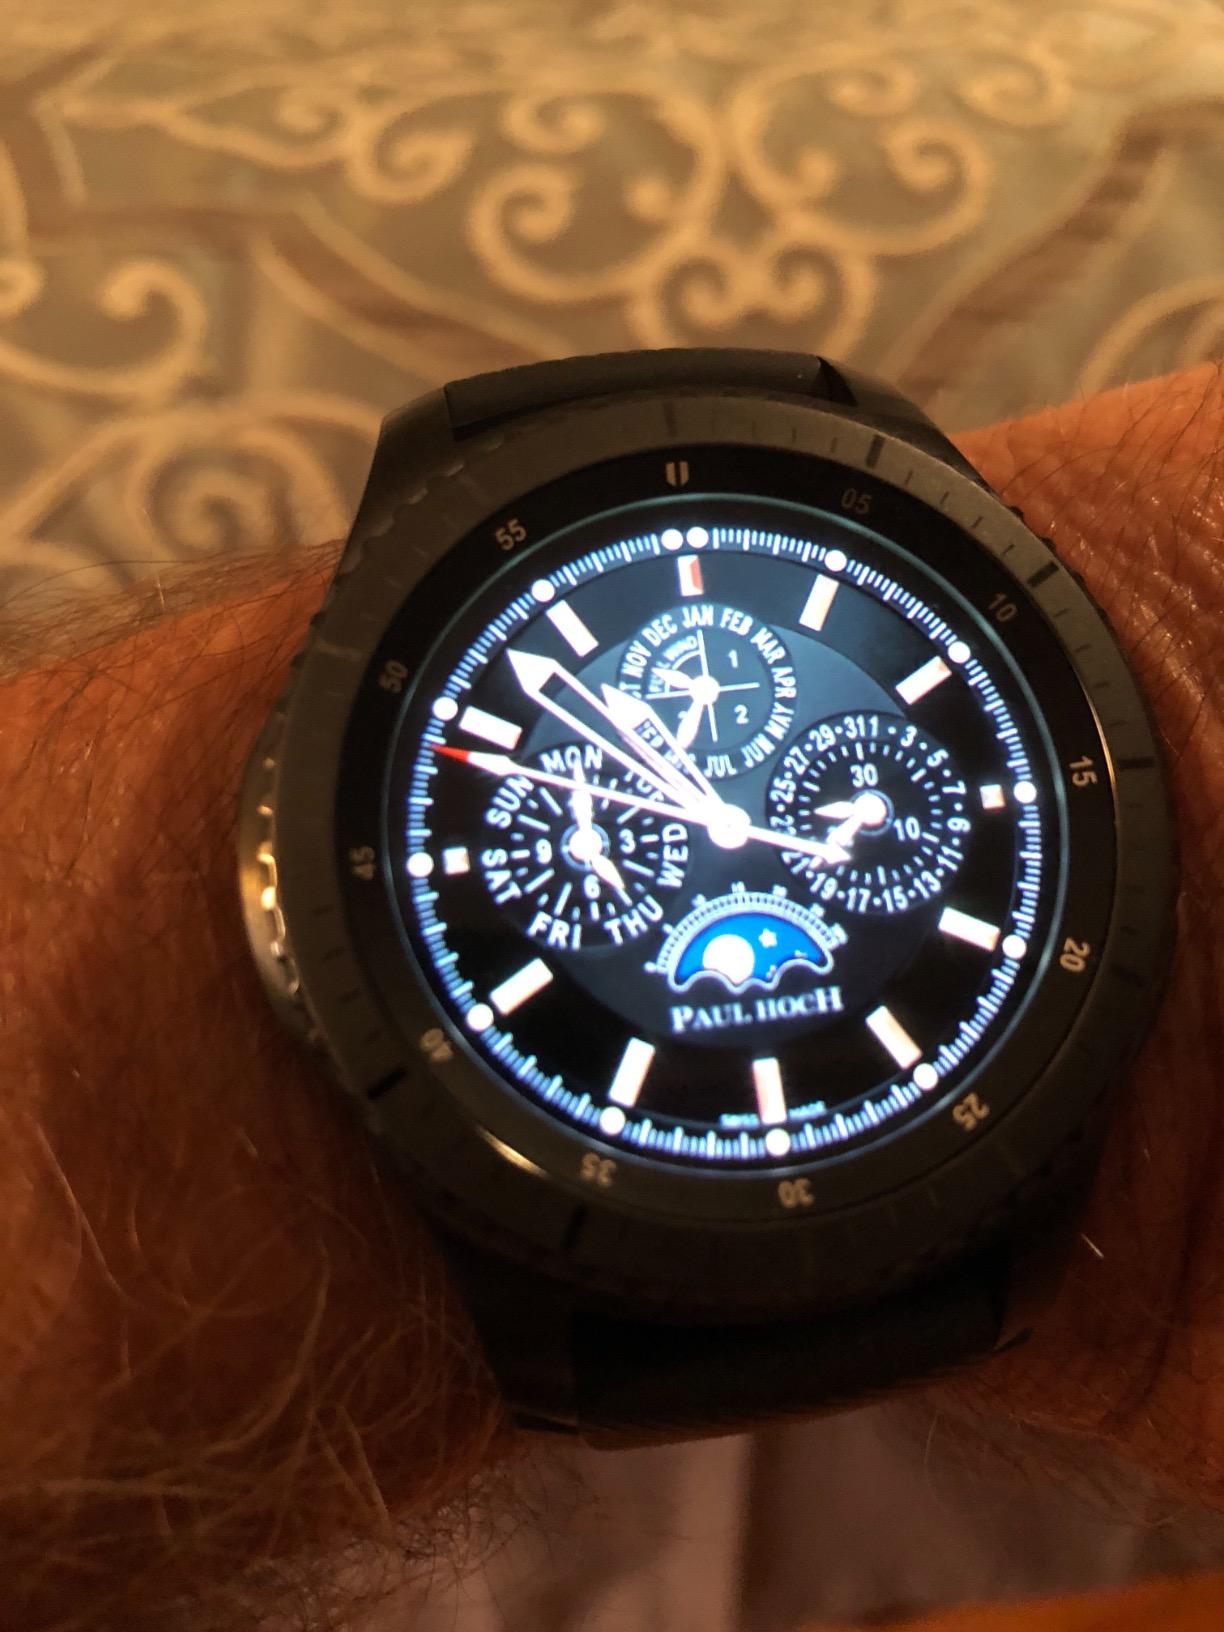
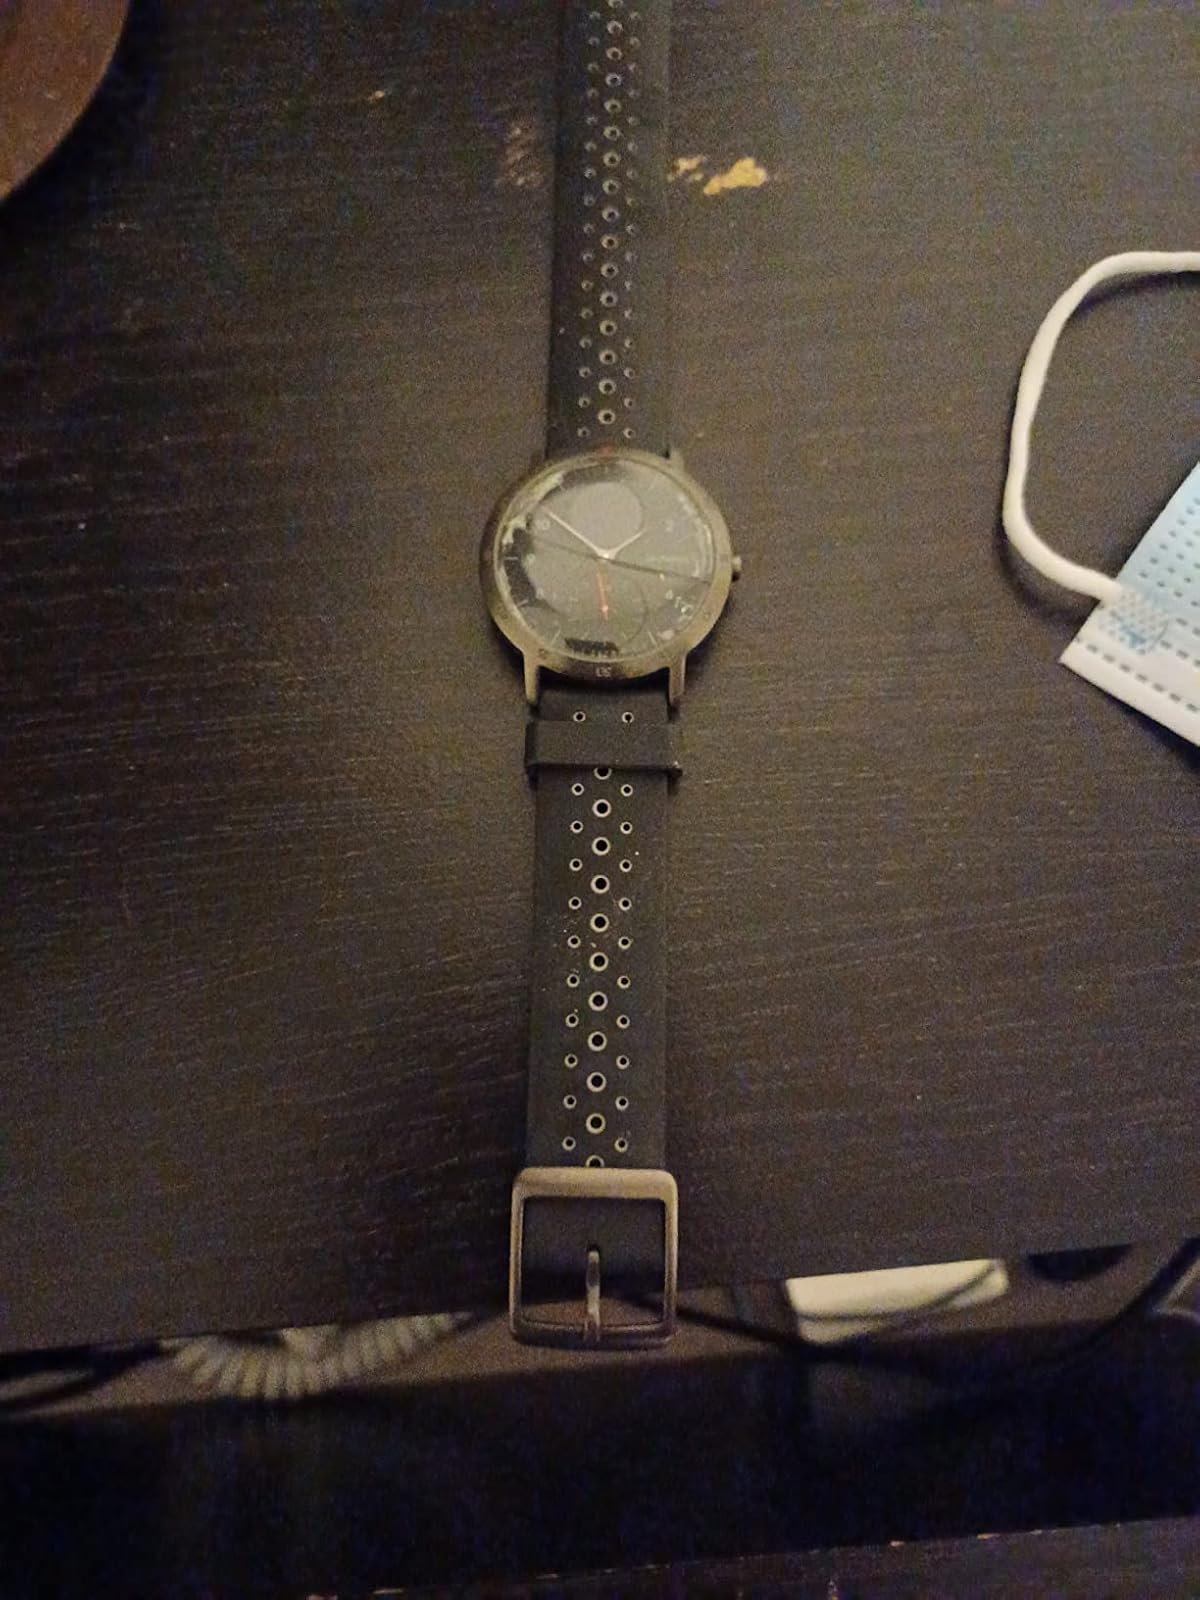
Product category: smartwatch
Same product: no